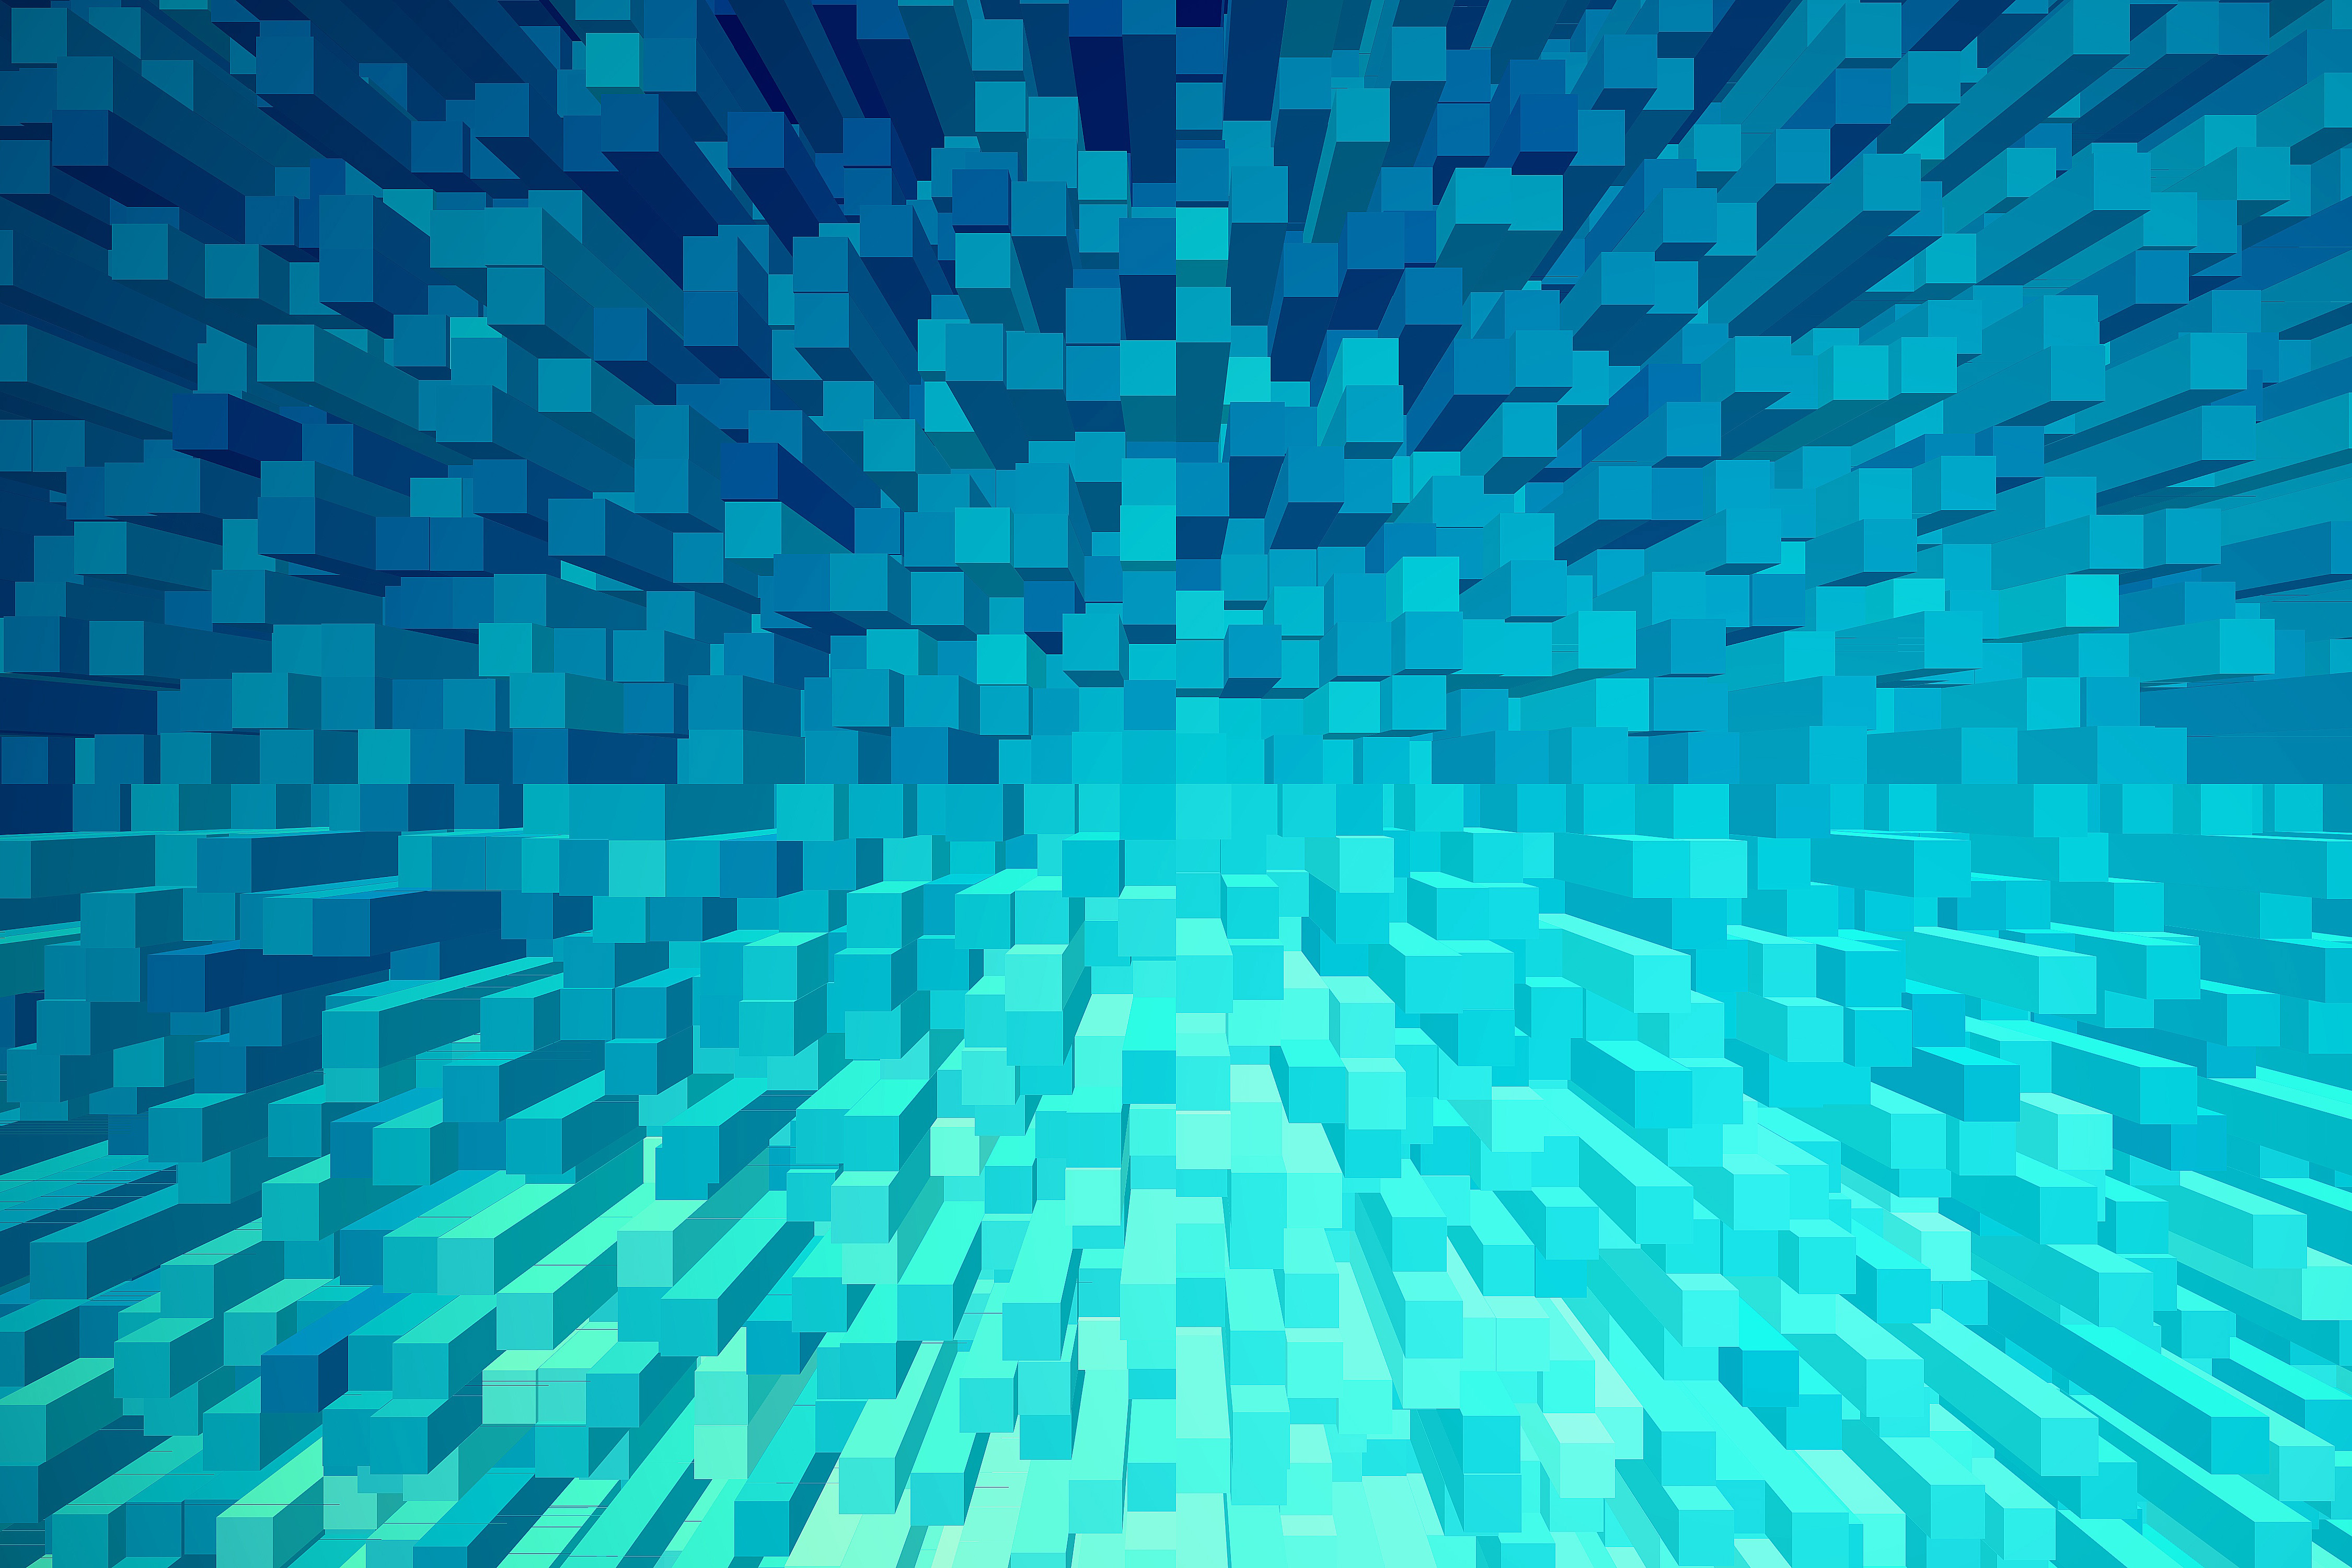
blue, aqua, turquoise, green, azure, pattern, teal, design, line, electric blue, symmetry